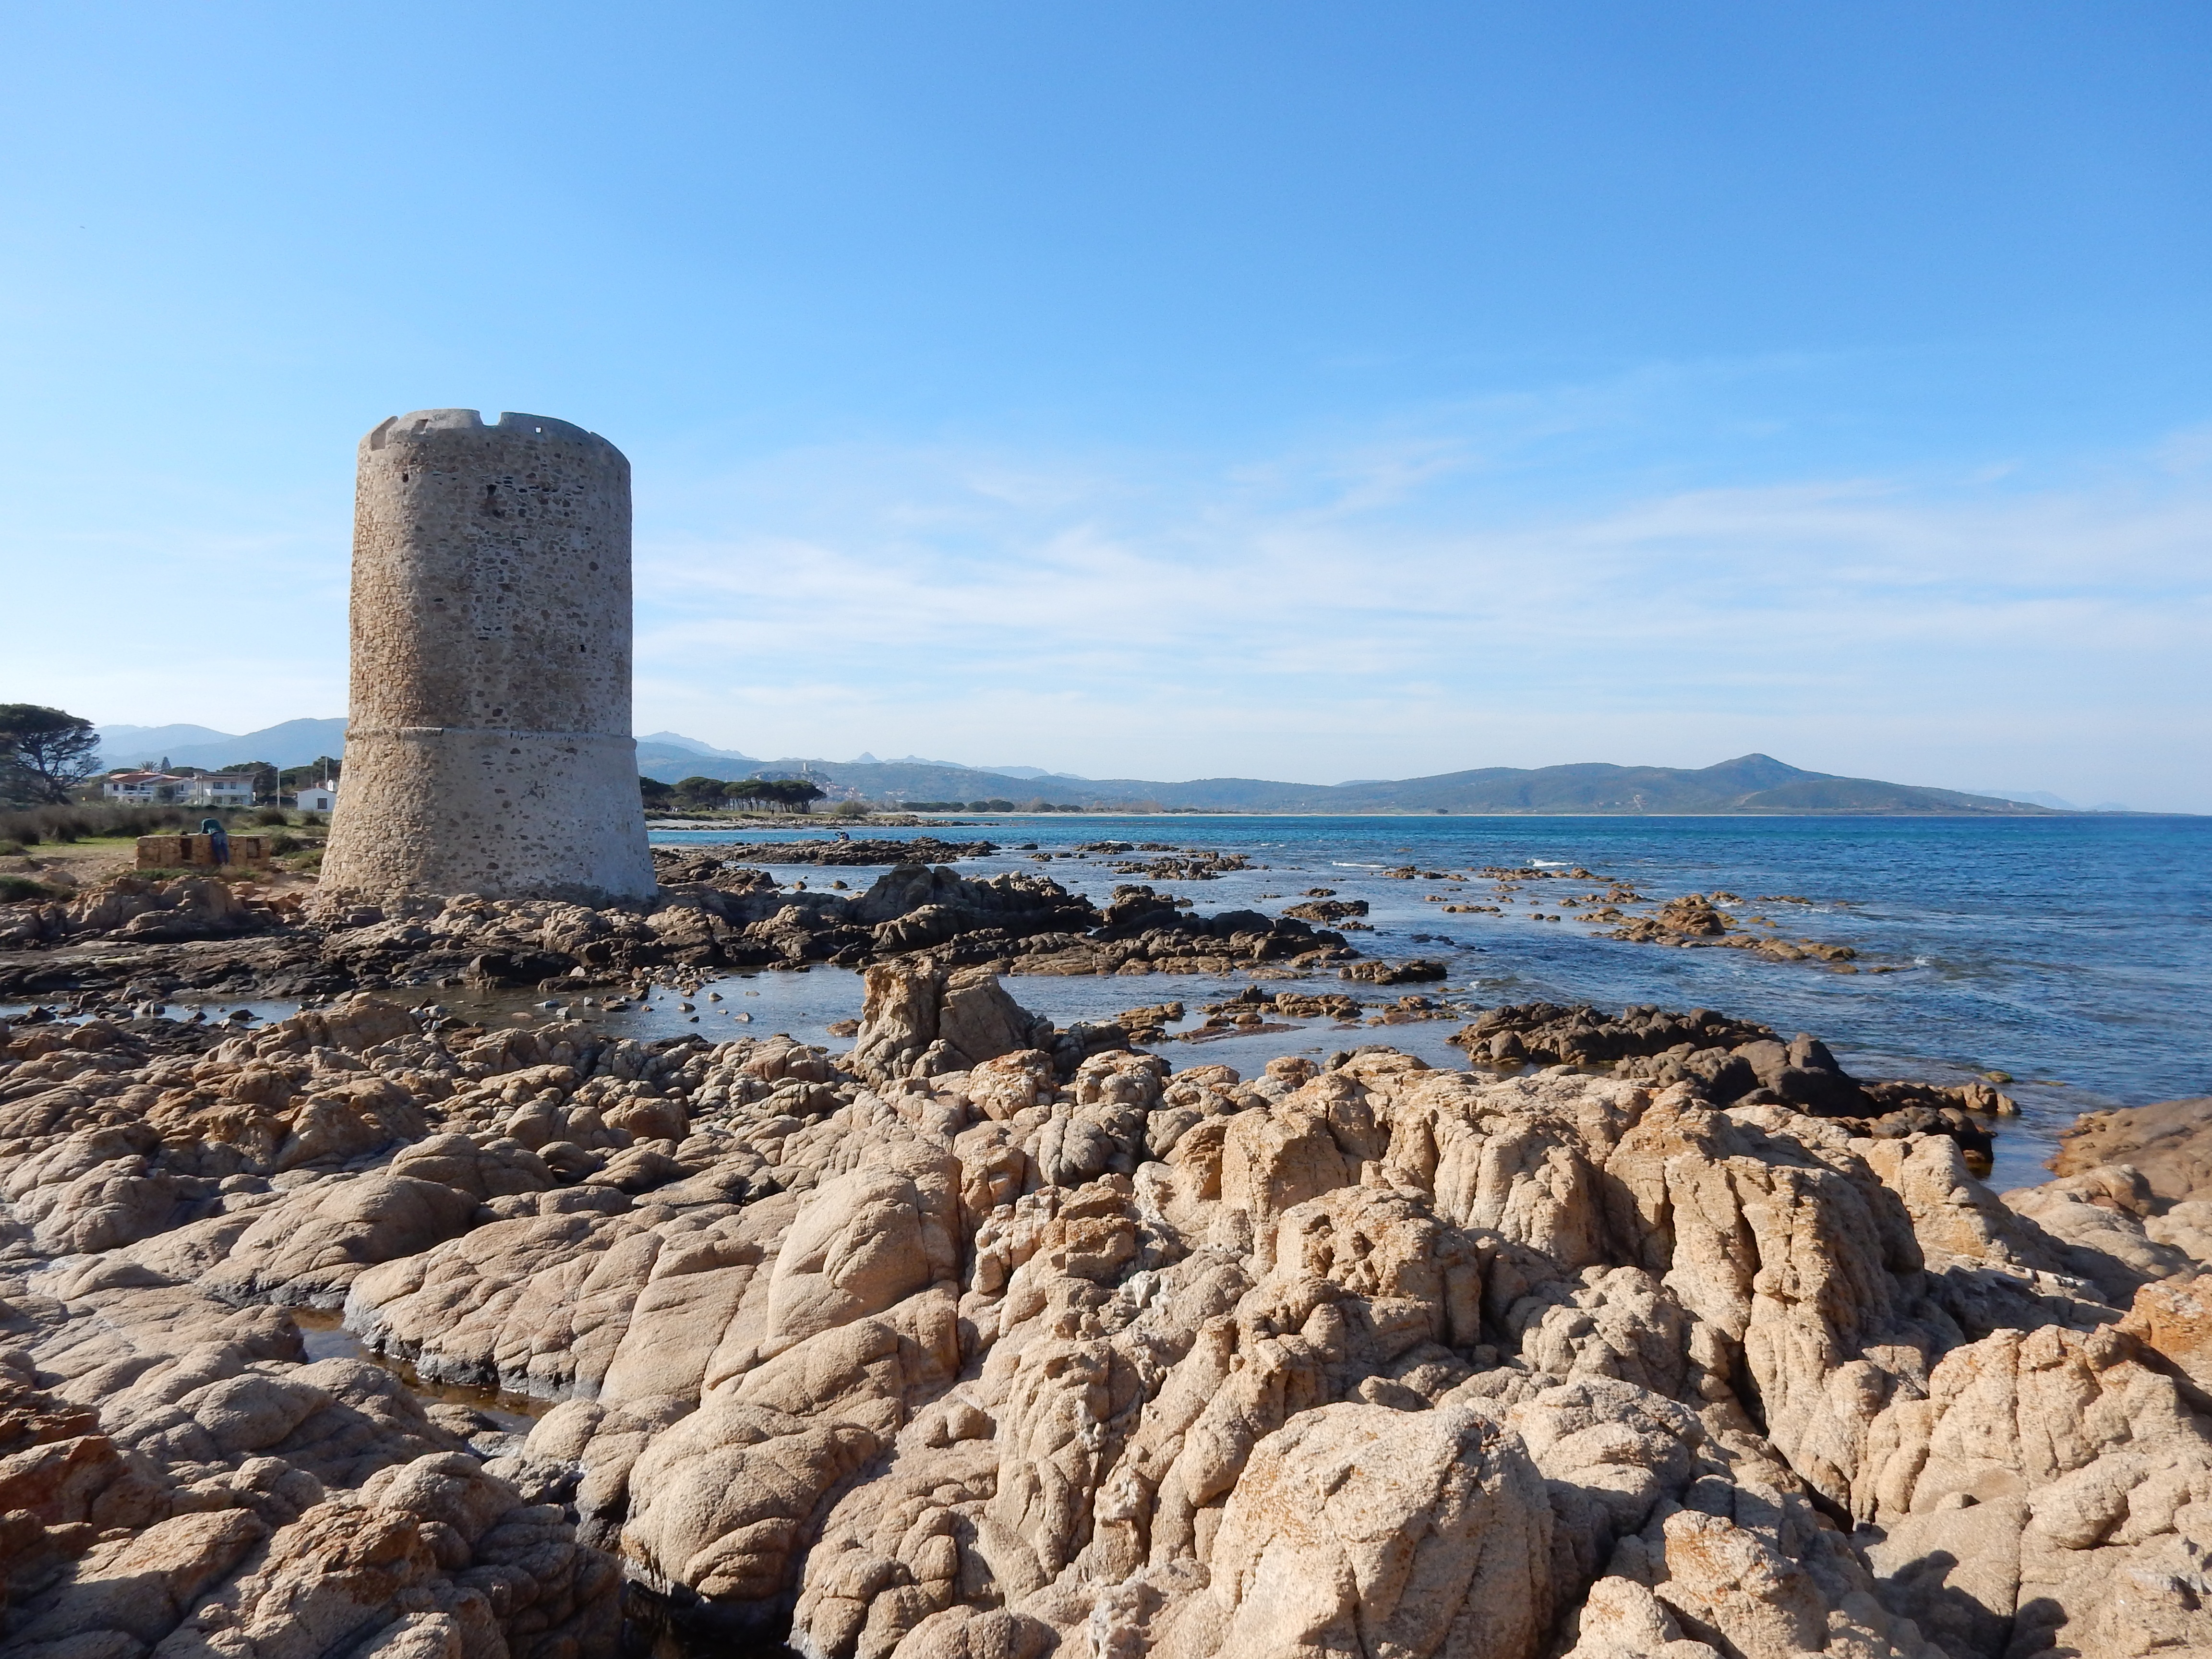
beach, landscape, sea, coast, water, nature, rock, ocean, horizon, lighthouse, sky, shore, summer, formation, cliff, tower, bay, island, italy, blue, terrain, material, rocks, colors, geology, holidays, ruins, cliffs, torre, costa, riva, breakwater, onda, cape, sardinia, scoglio, glimpse, winter sea, ancient history, tyrrhenian